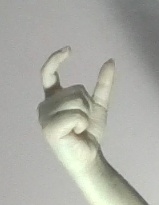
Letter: nun